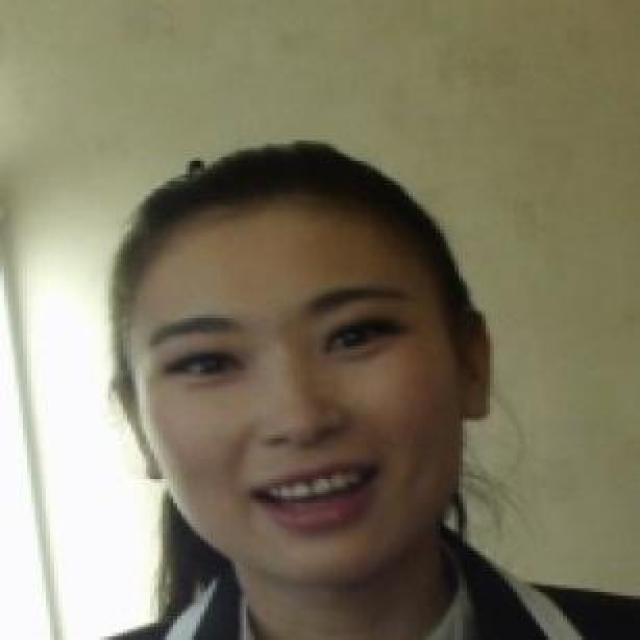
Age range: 21-44